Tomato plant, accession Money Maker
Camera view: tilt-top (135 deg); turntable rotation: 270 degrees
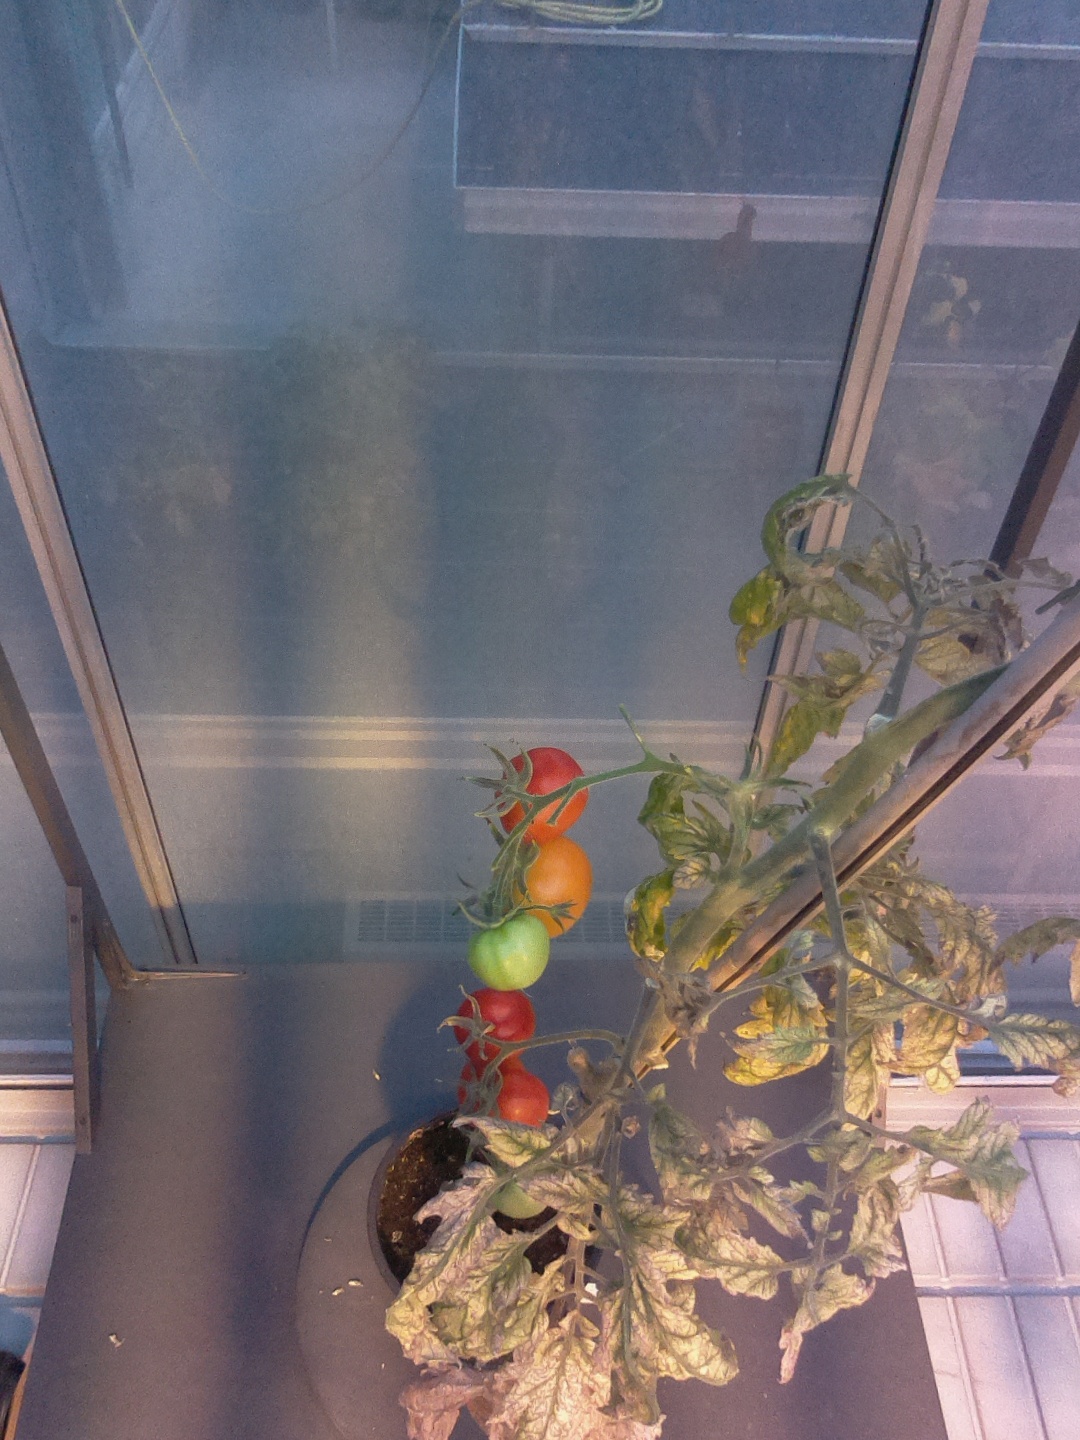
BBCH growth stage 89: 90%-100% of fruits show typical fully ripe color